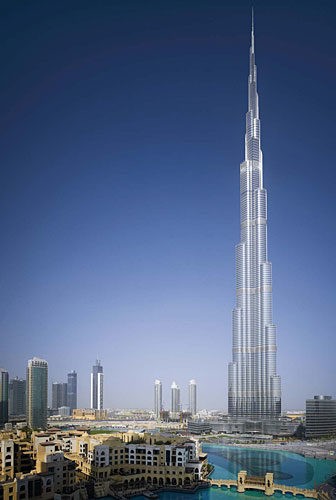
Landmark: Burj Khalifa